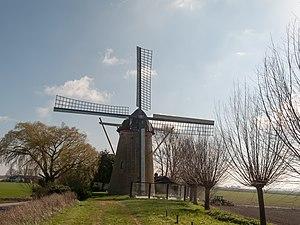
Wissenkerke est un village appartenant à la commune néerlandaise de Beveland-du-Nord, situé dans la province de la Zélande. En 2008, le village comptait 1 078 habitants.